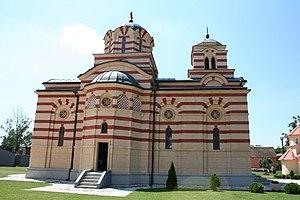
L'église de l'Ascension de Dublje est une église orthodoxe serbe serbe située à Dublje, dans le district de Mačva et dans la municipalité de Bogatić en Serbie. Elle est inscrite sur la liste des monuments culturels protégés de la République de Serbie.